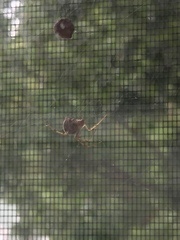
Species: Parasteatoda_tepidariorum